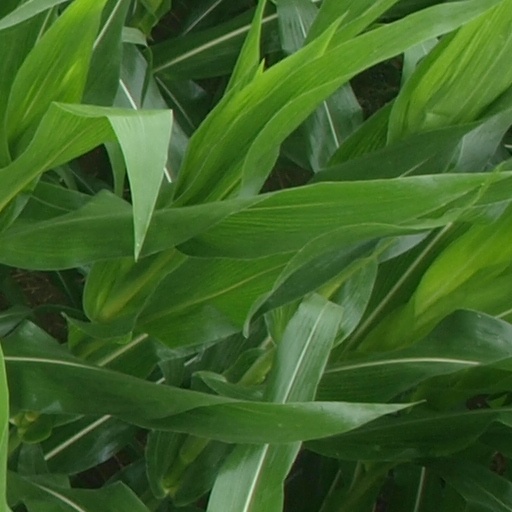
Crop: maize; corn